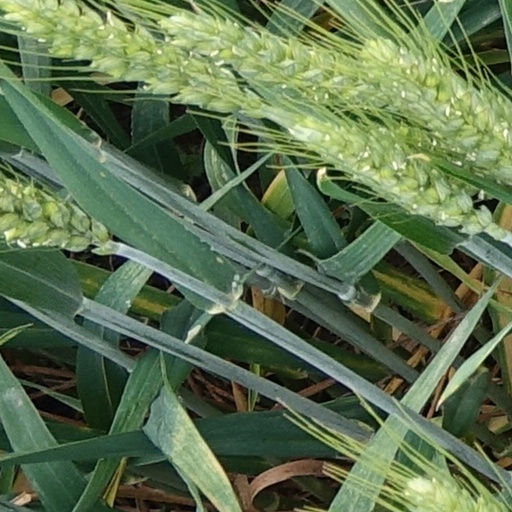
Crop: wheat